Mark Prudhoe

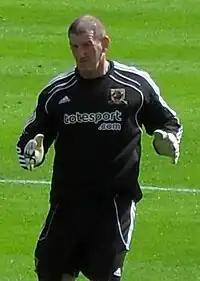
Prudhoe with Hull City in 2010

Mark Prudhoe (born 8 November 1963) is an English former professional footballer who played as a goalkeeper for 17 different Football League clubs.